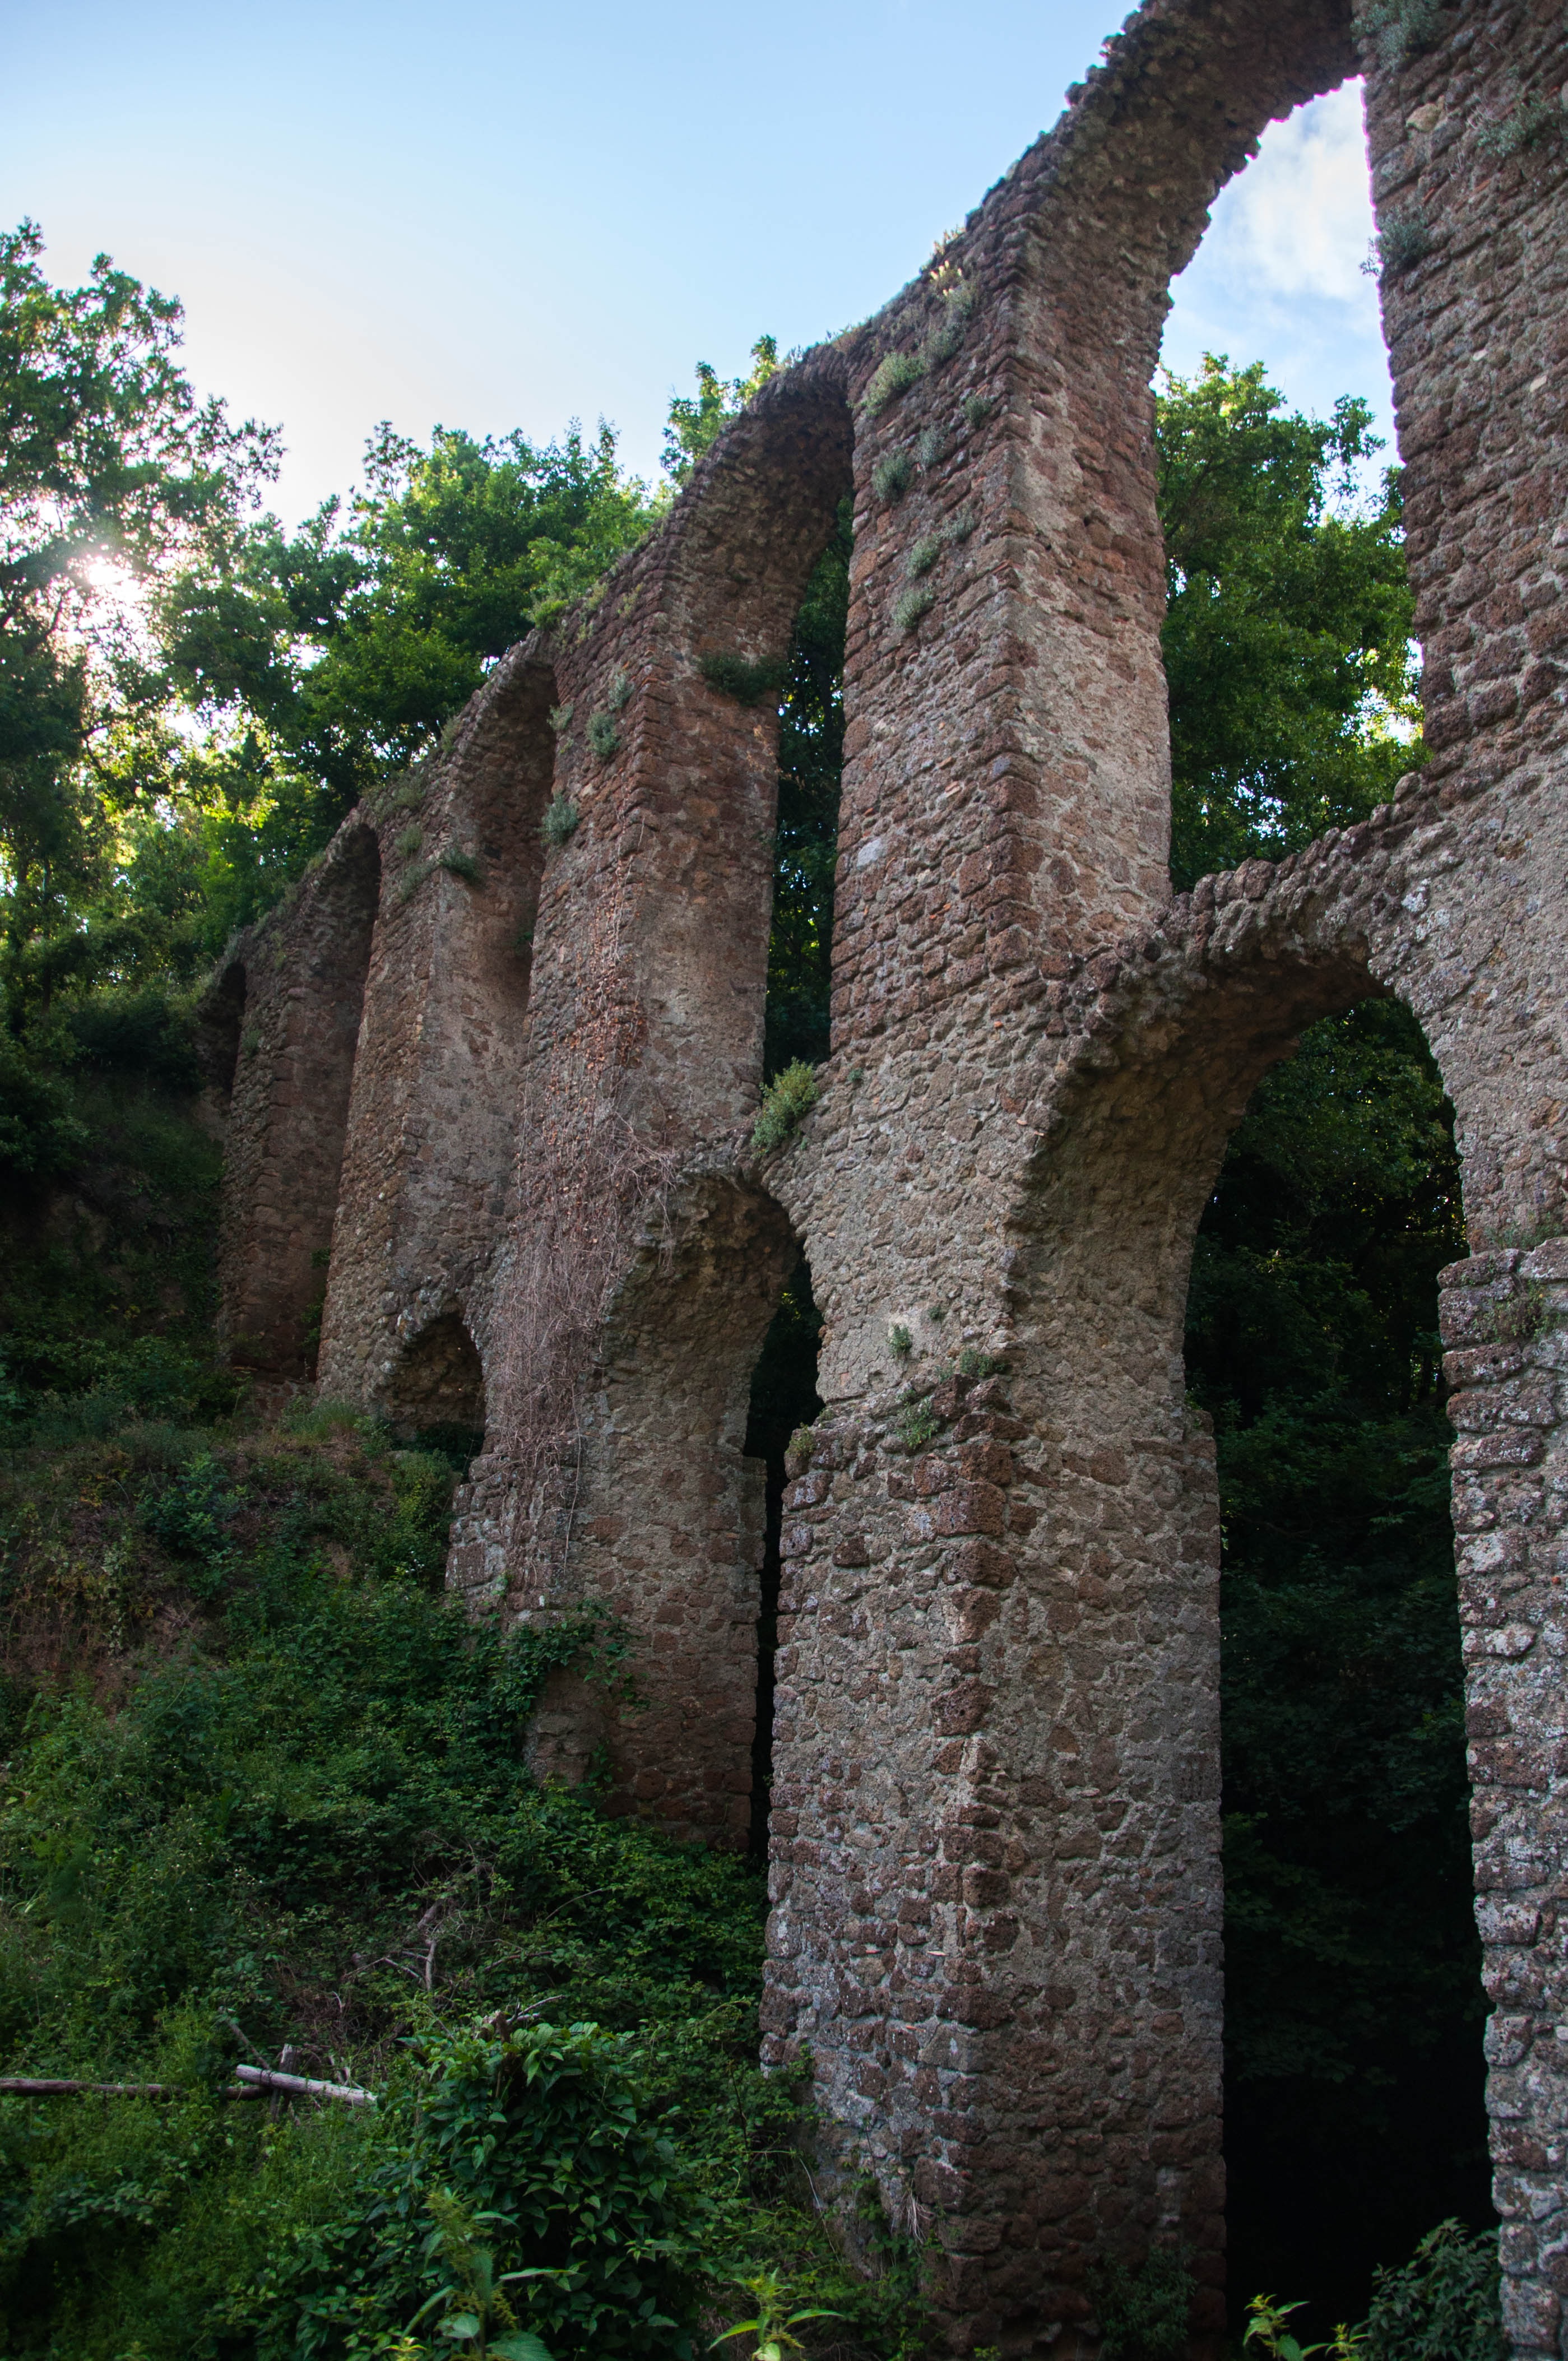
rock, building, arch, italy, chapel, fortification, ruins, monastery, abbey, weekend, lazio, ancient history, dead city, monterano, tuscia